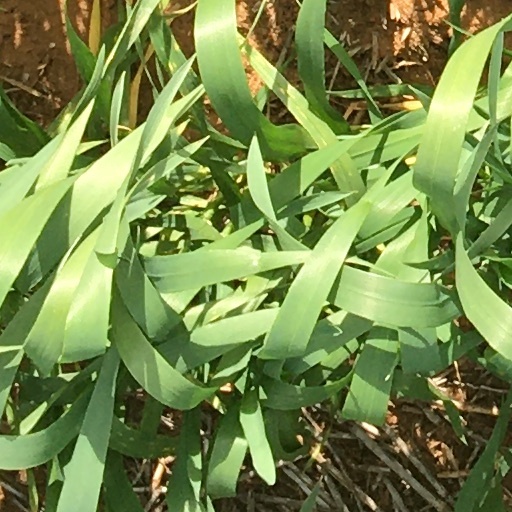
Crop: wheat